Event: Nepal Earthquake
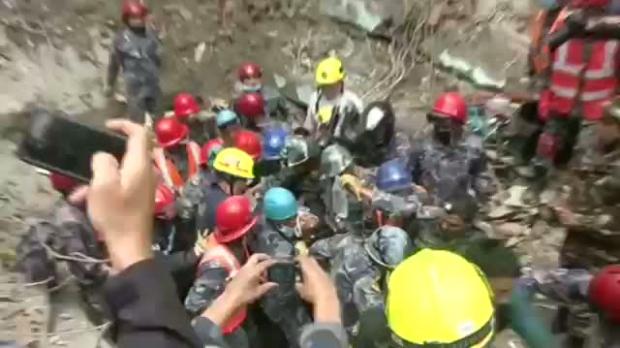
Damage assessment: damage